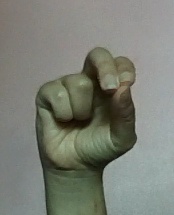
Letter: gaaf